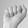
ASL letter: A